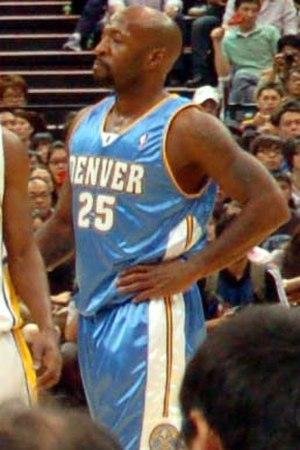
Anthony Bernard Carter, né le 16 juin 1975 à Milwaukee, Wisconsin est un basketteur professionnel américain évoluant au poste de meneur.